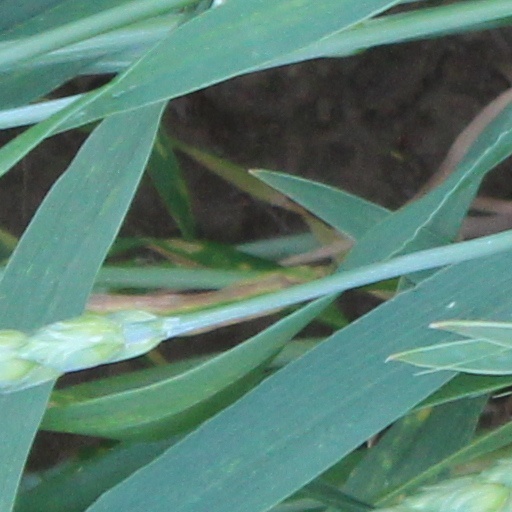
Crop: wheat